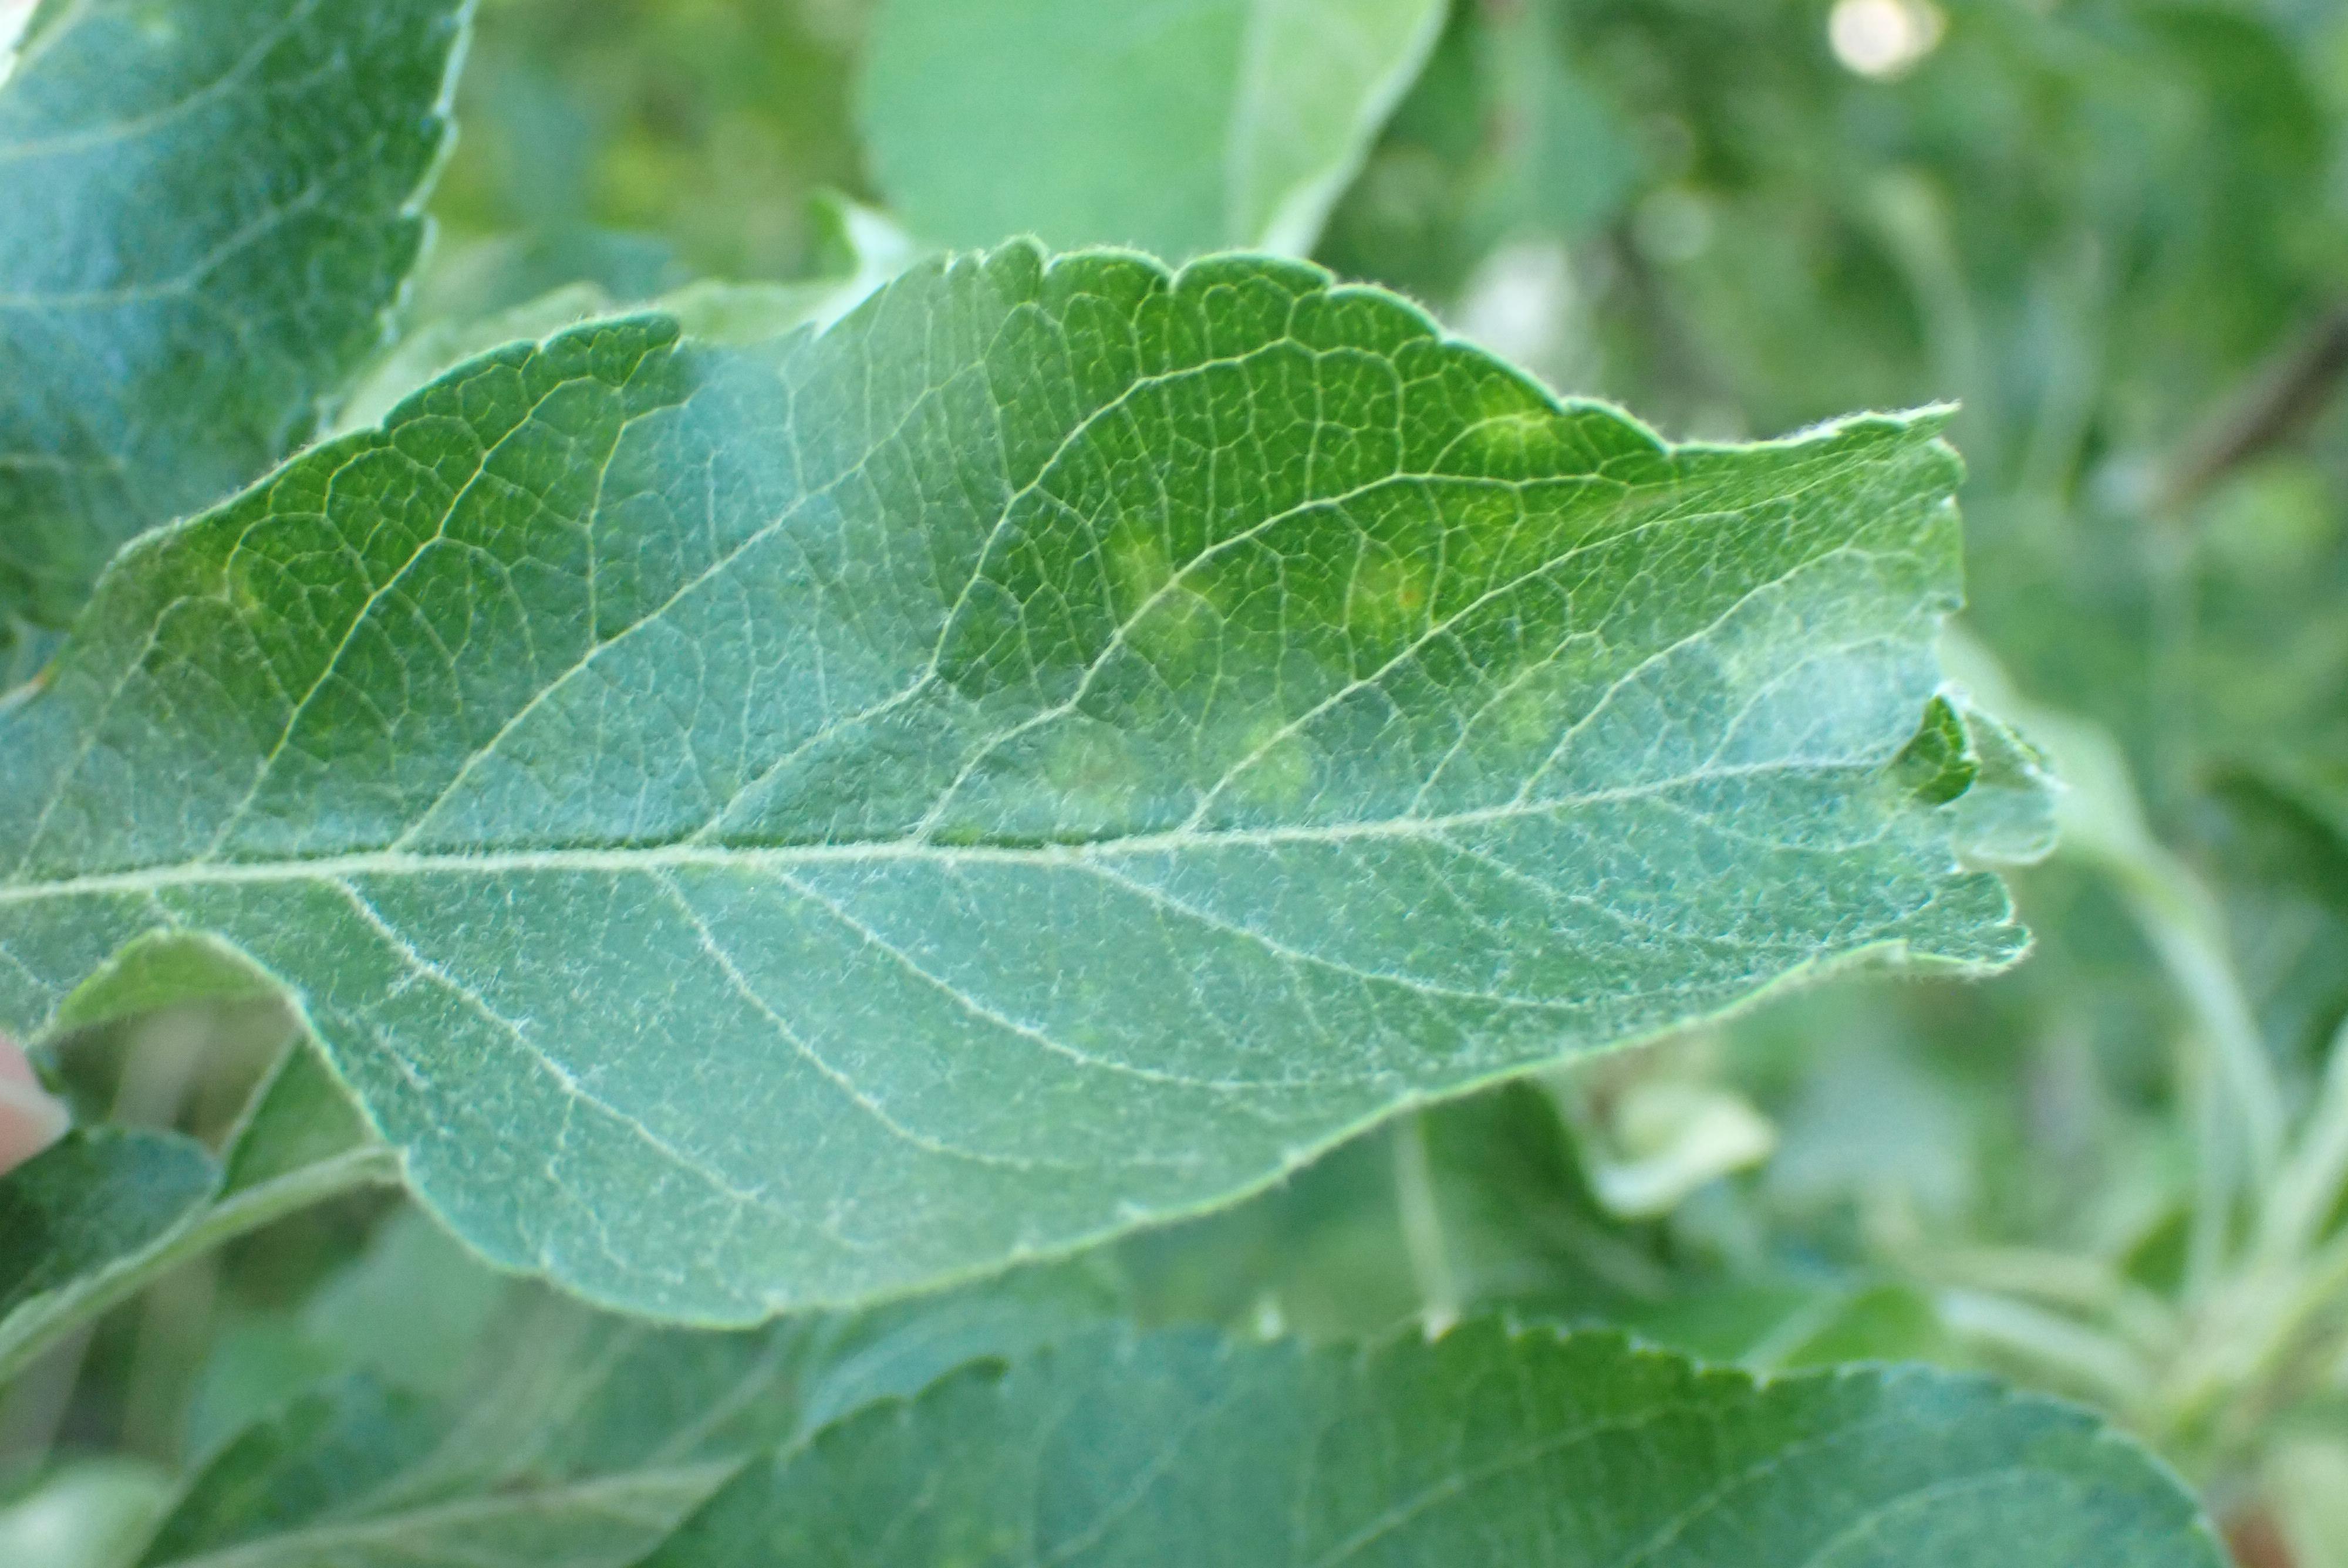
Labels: scab